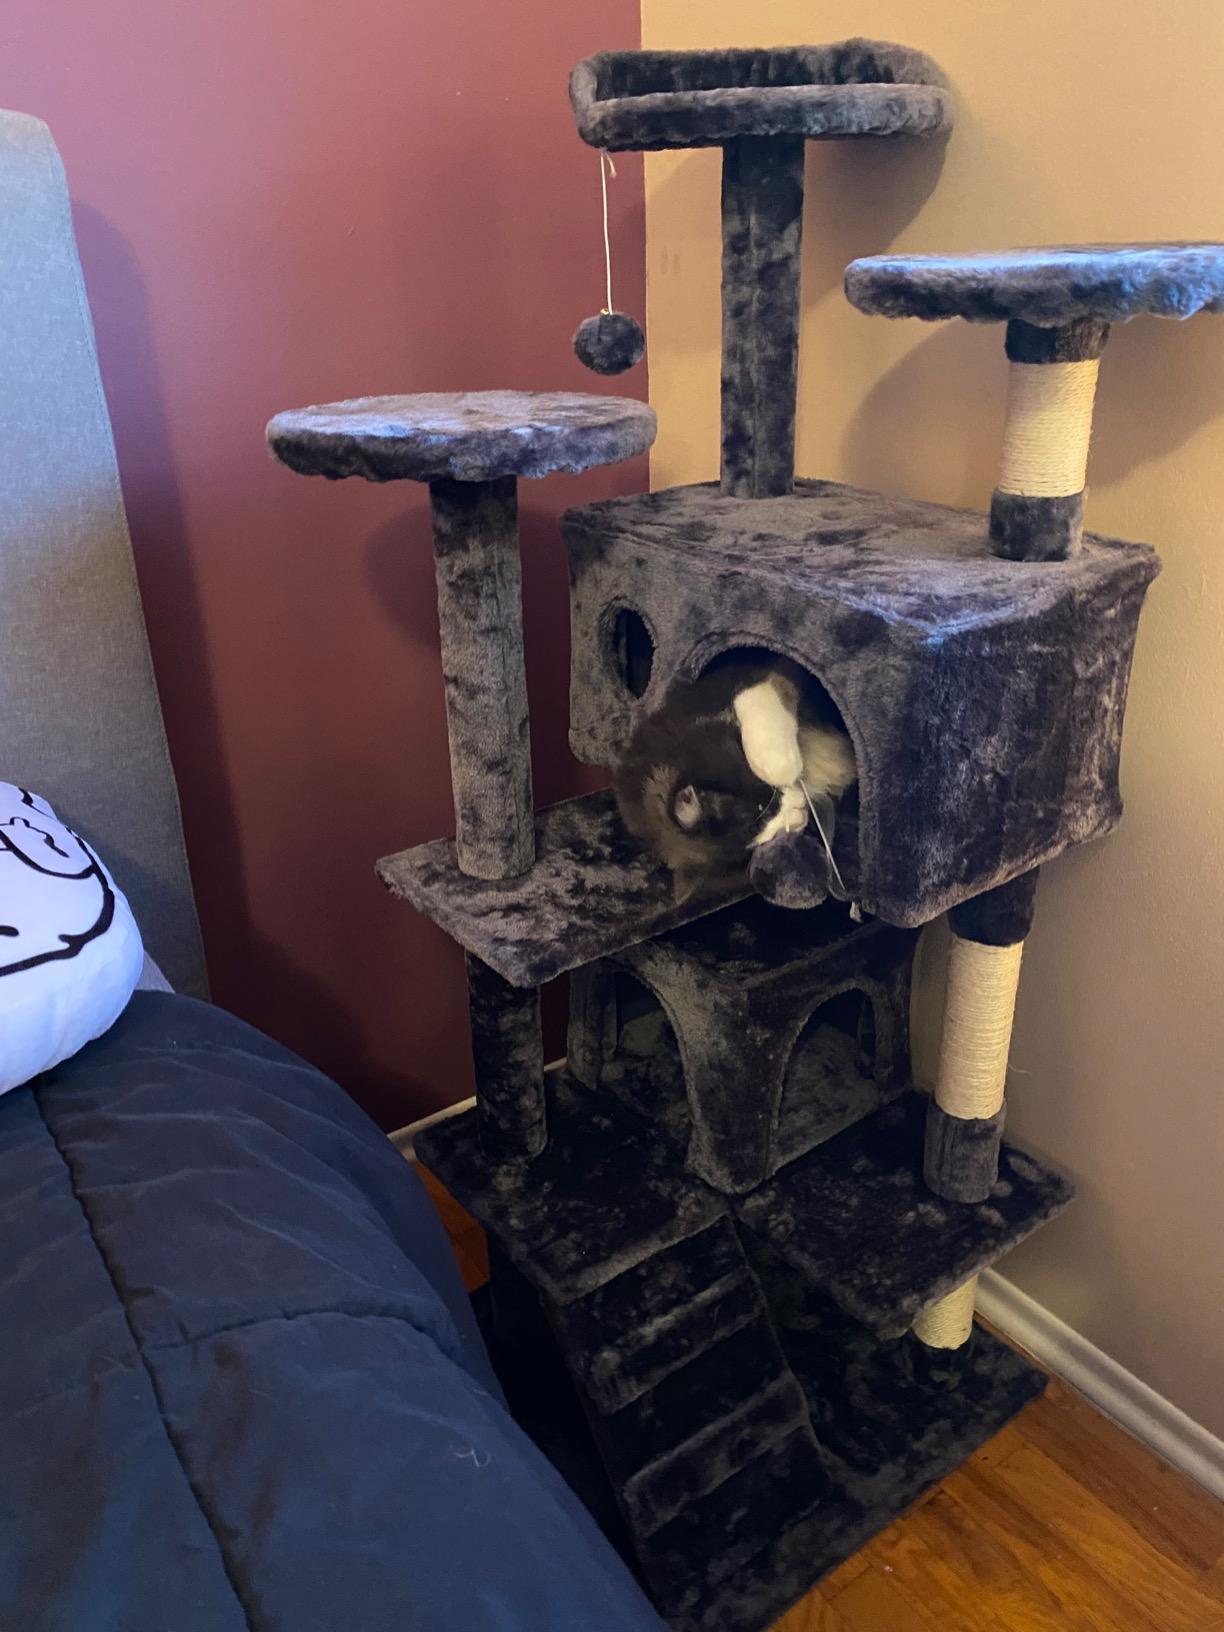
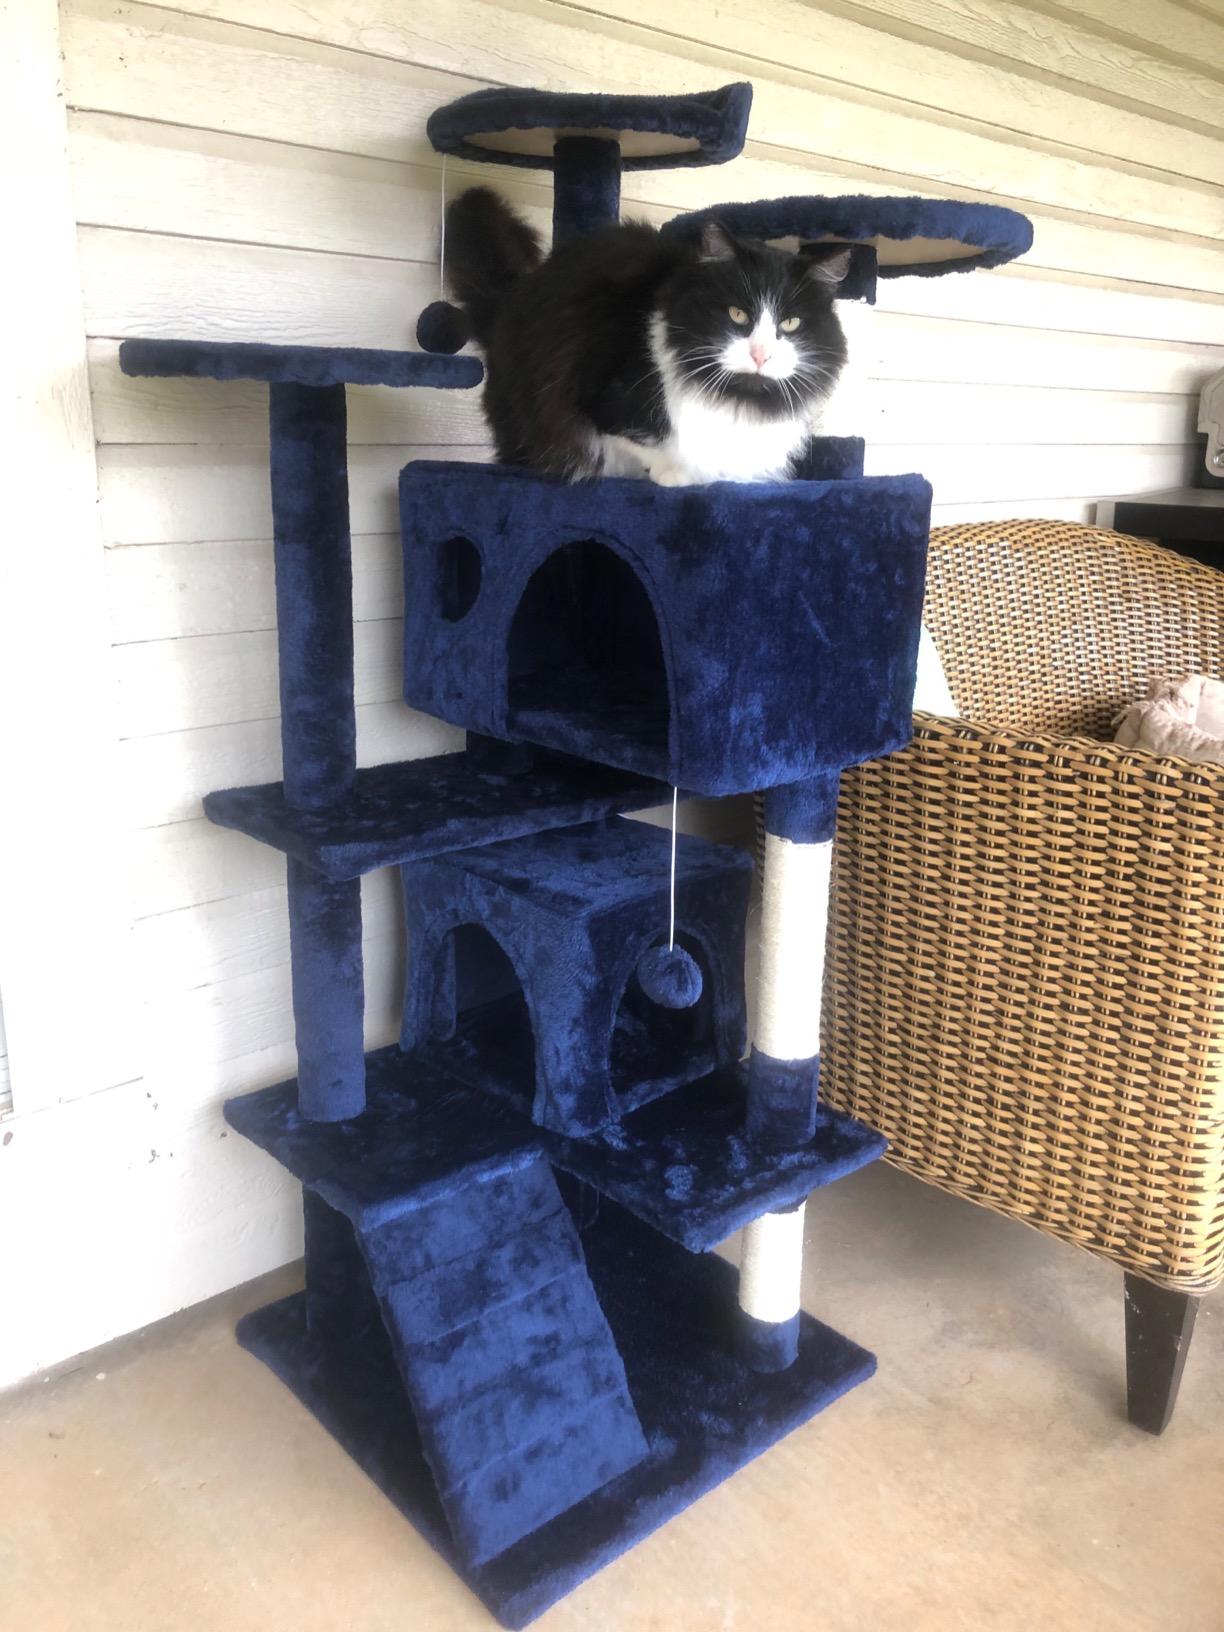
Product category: items_cat tree
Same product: no